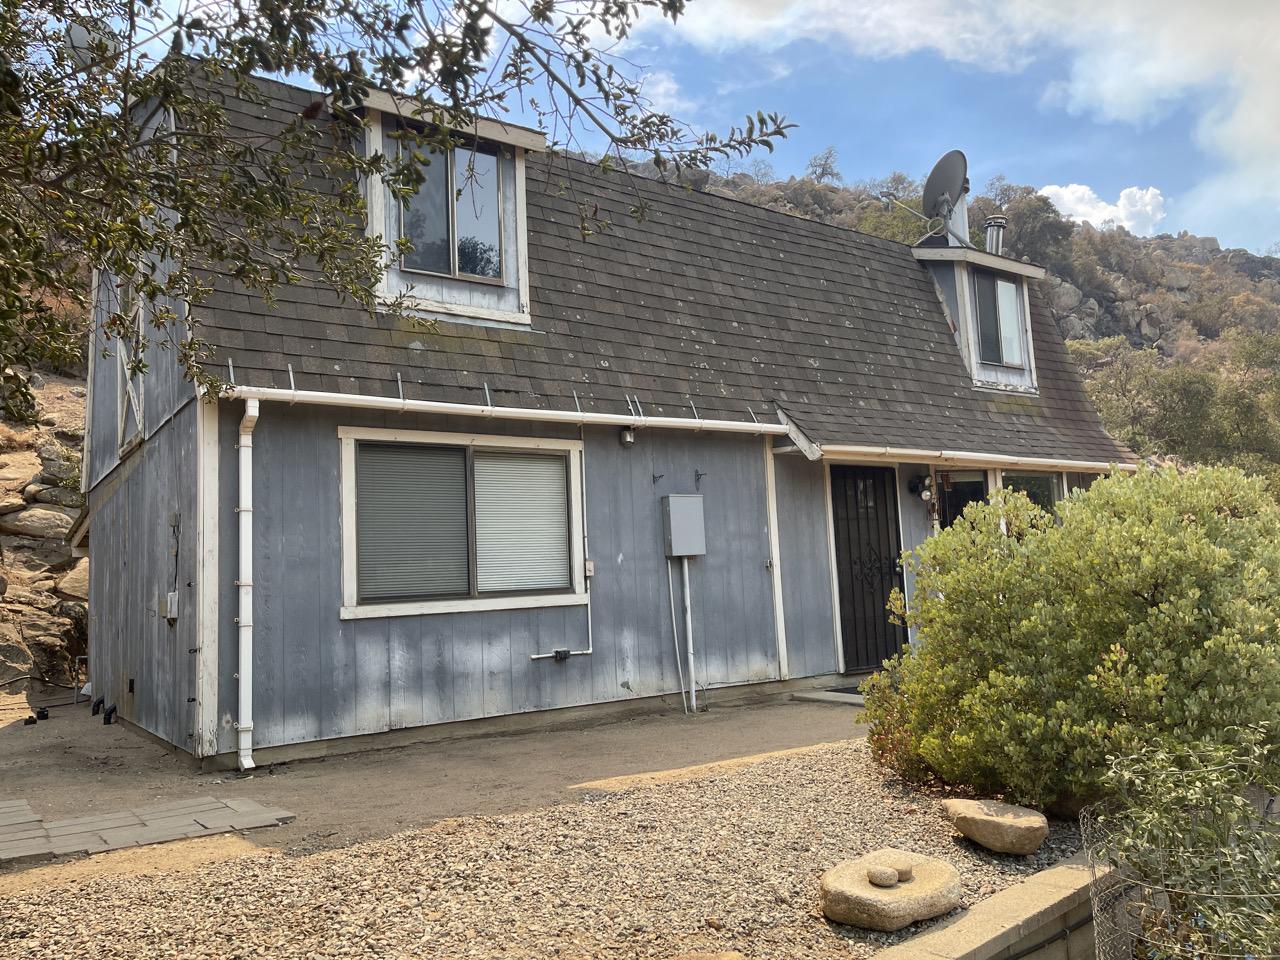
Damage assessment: no_damage